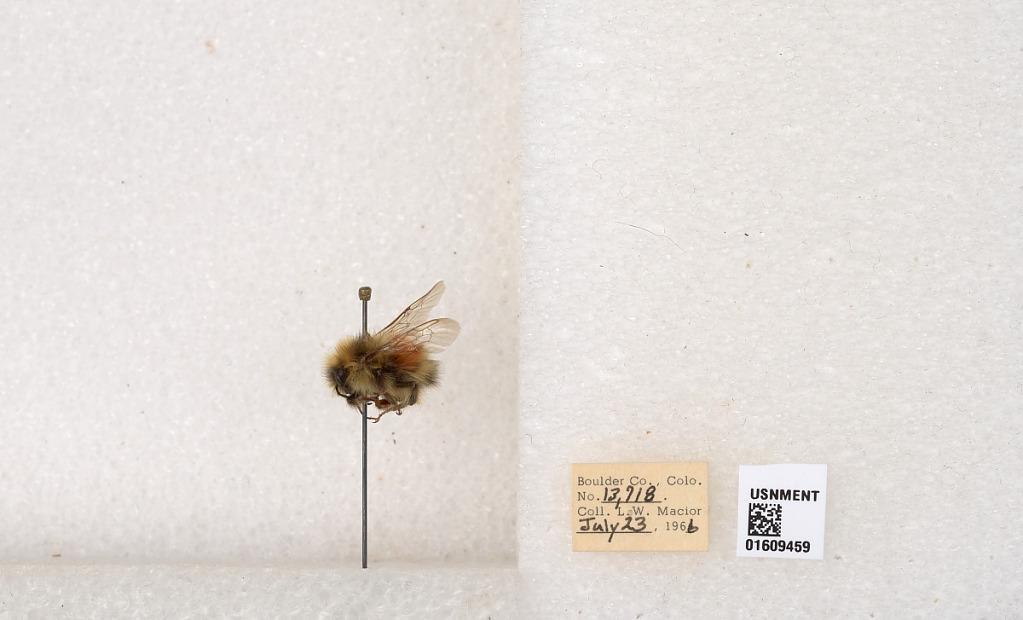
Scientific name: Bombus (Pyrobombus) sylvicola Kirby
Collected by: L. Macior
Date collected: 1966-7-23
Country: United States
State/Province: Colorado
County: Boulder
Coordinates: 40.0263, -105.3